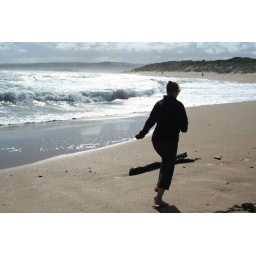
Angela enjoys the freedom of running on the beach in flip-flops